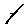
Label: 1